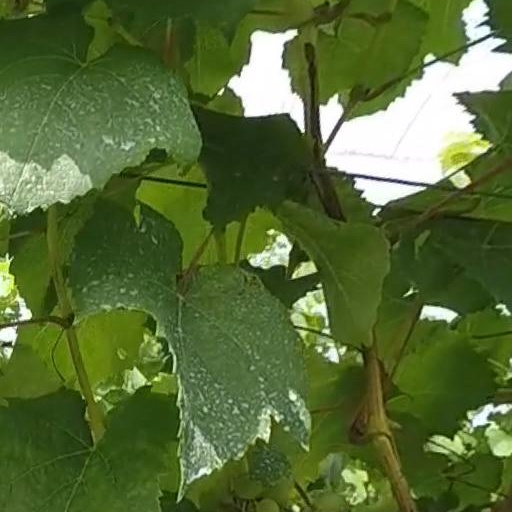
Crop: grape